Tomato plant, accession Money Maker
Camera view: bottom (45 deg); turntable rotation: 0 degrees
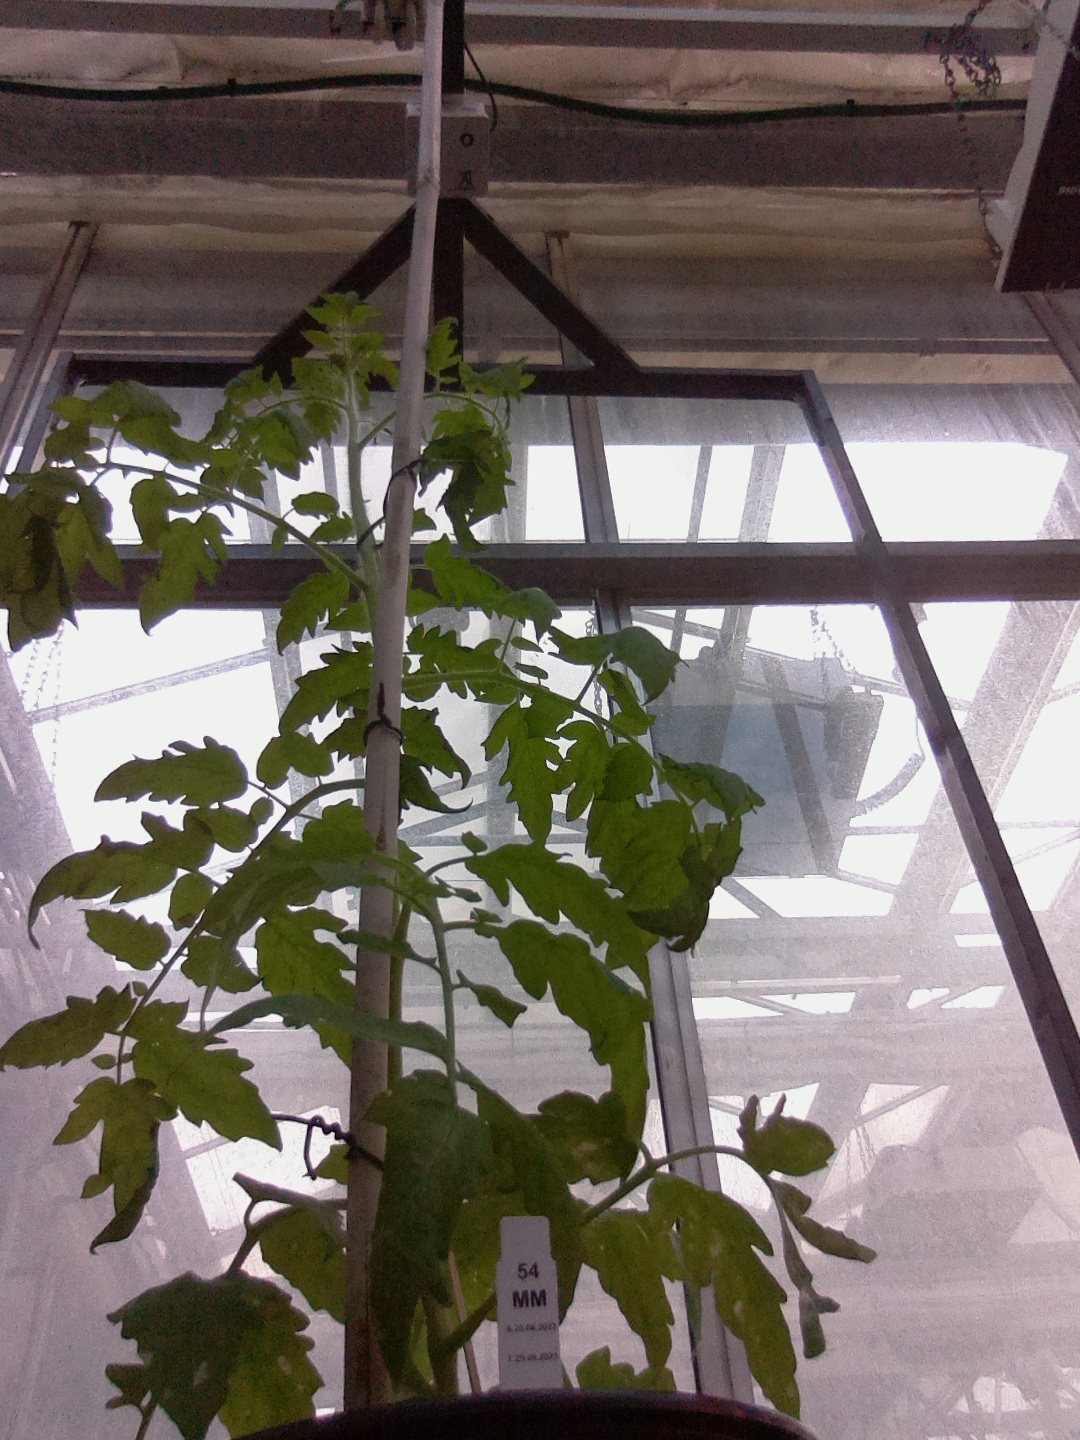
BBCH growth stage 53: 3 inflorescences visible